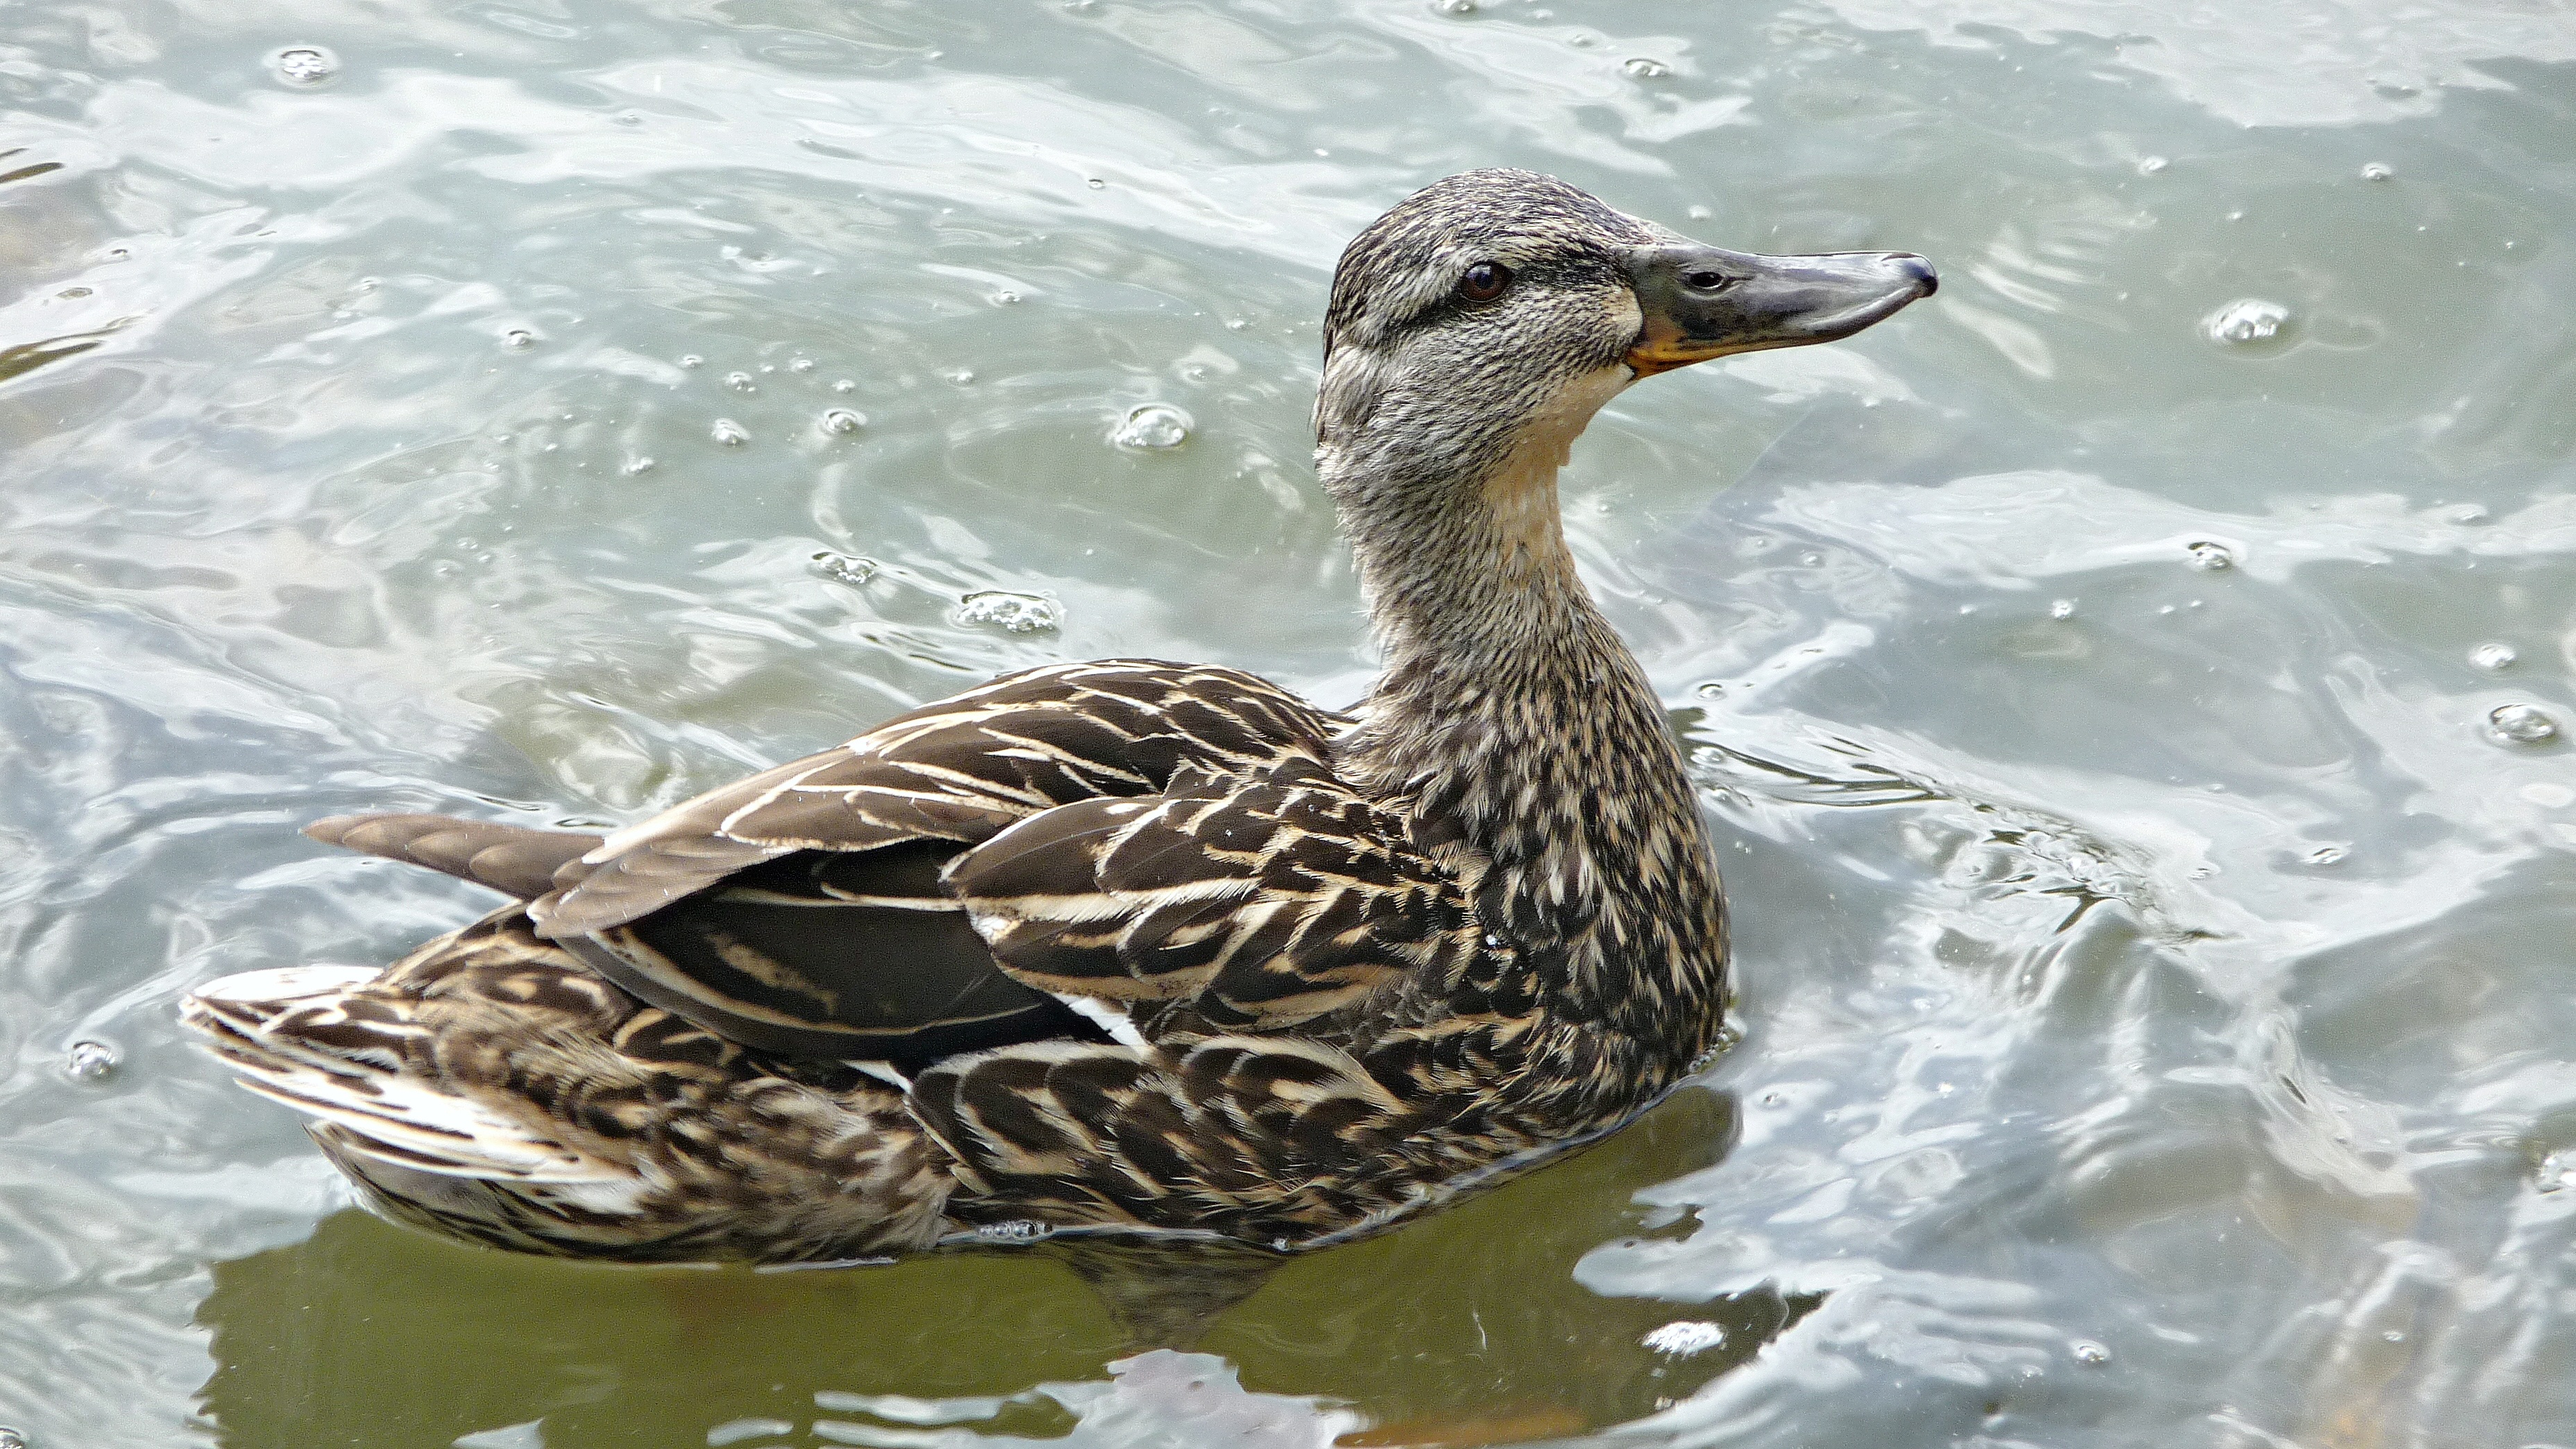
water, nature, bird, wing, wildlife, beak, fauna, plumage, poultry, duck, feathers, goose, vertebrate, waterfowl, water bird, mallard, canard, wild duck, ducks geese and swans, seaduck